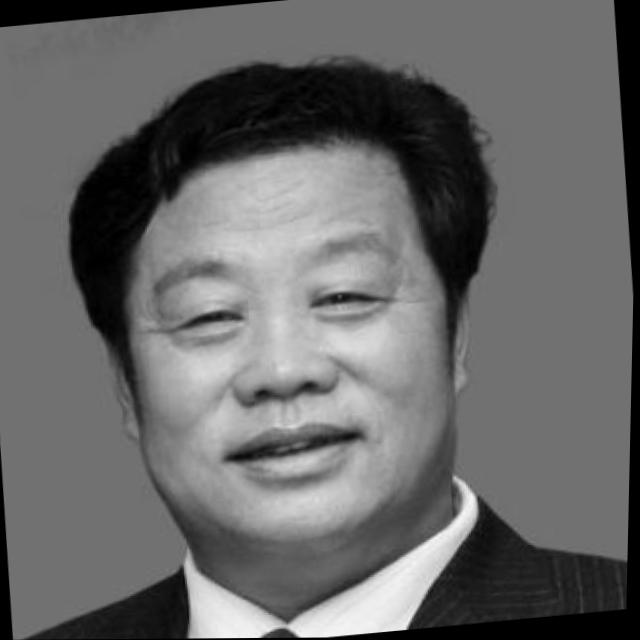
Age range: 45-64